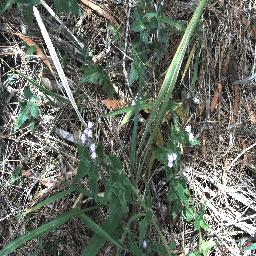
Label: siam_weed